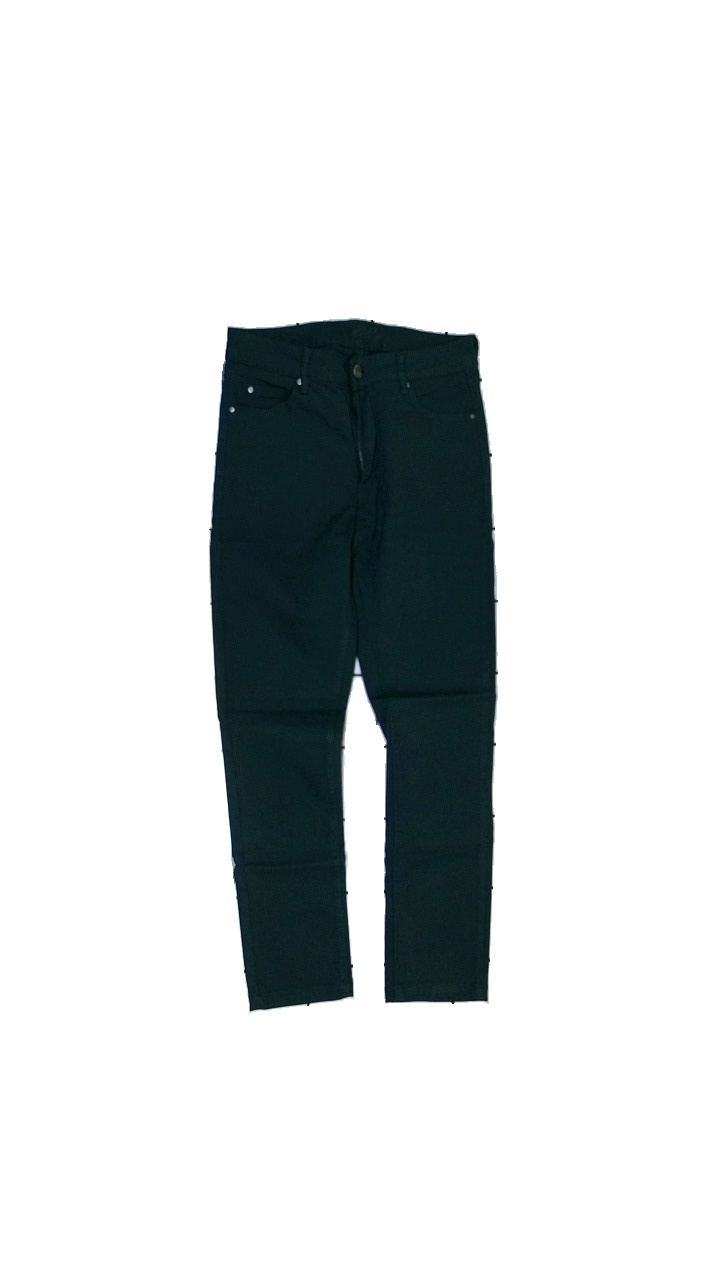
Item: Trousers (Ladies)
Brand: Missing
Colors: Green
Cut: Regular
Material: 100% cotton
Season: All
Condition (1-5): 3
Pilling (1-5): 4
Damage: pilling
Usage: Reuse
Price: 50-100